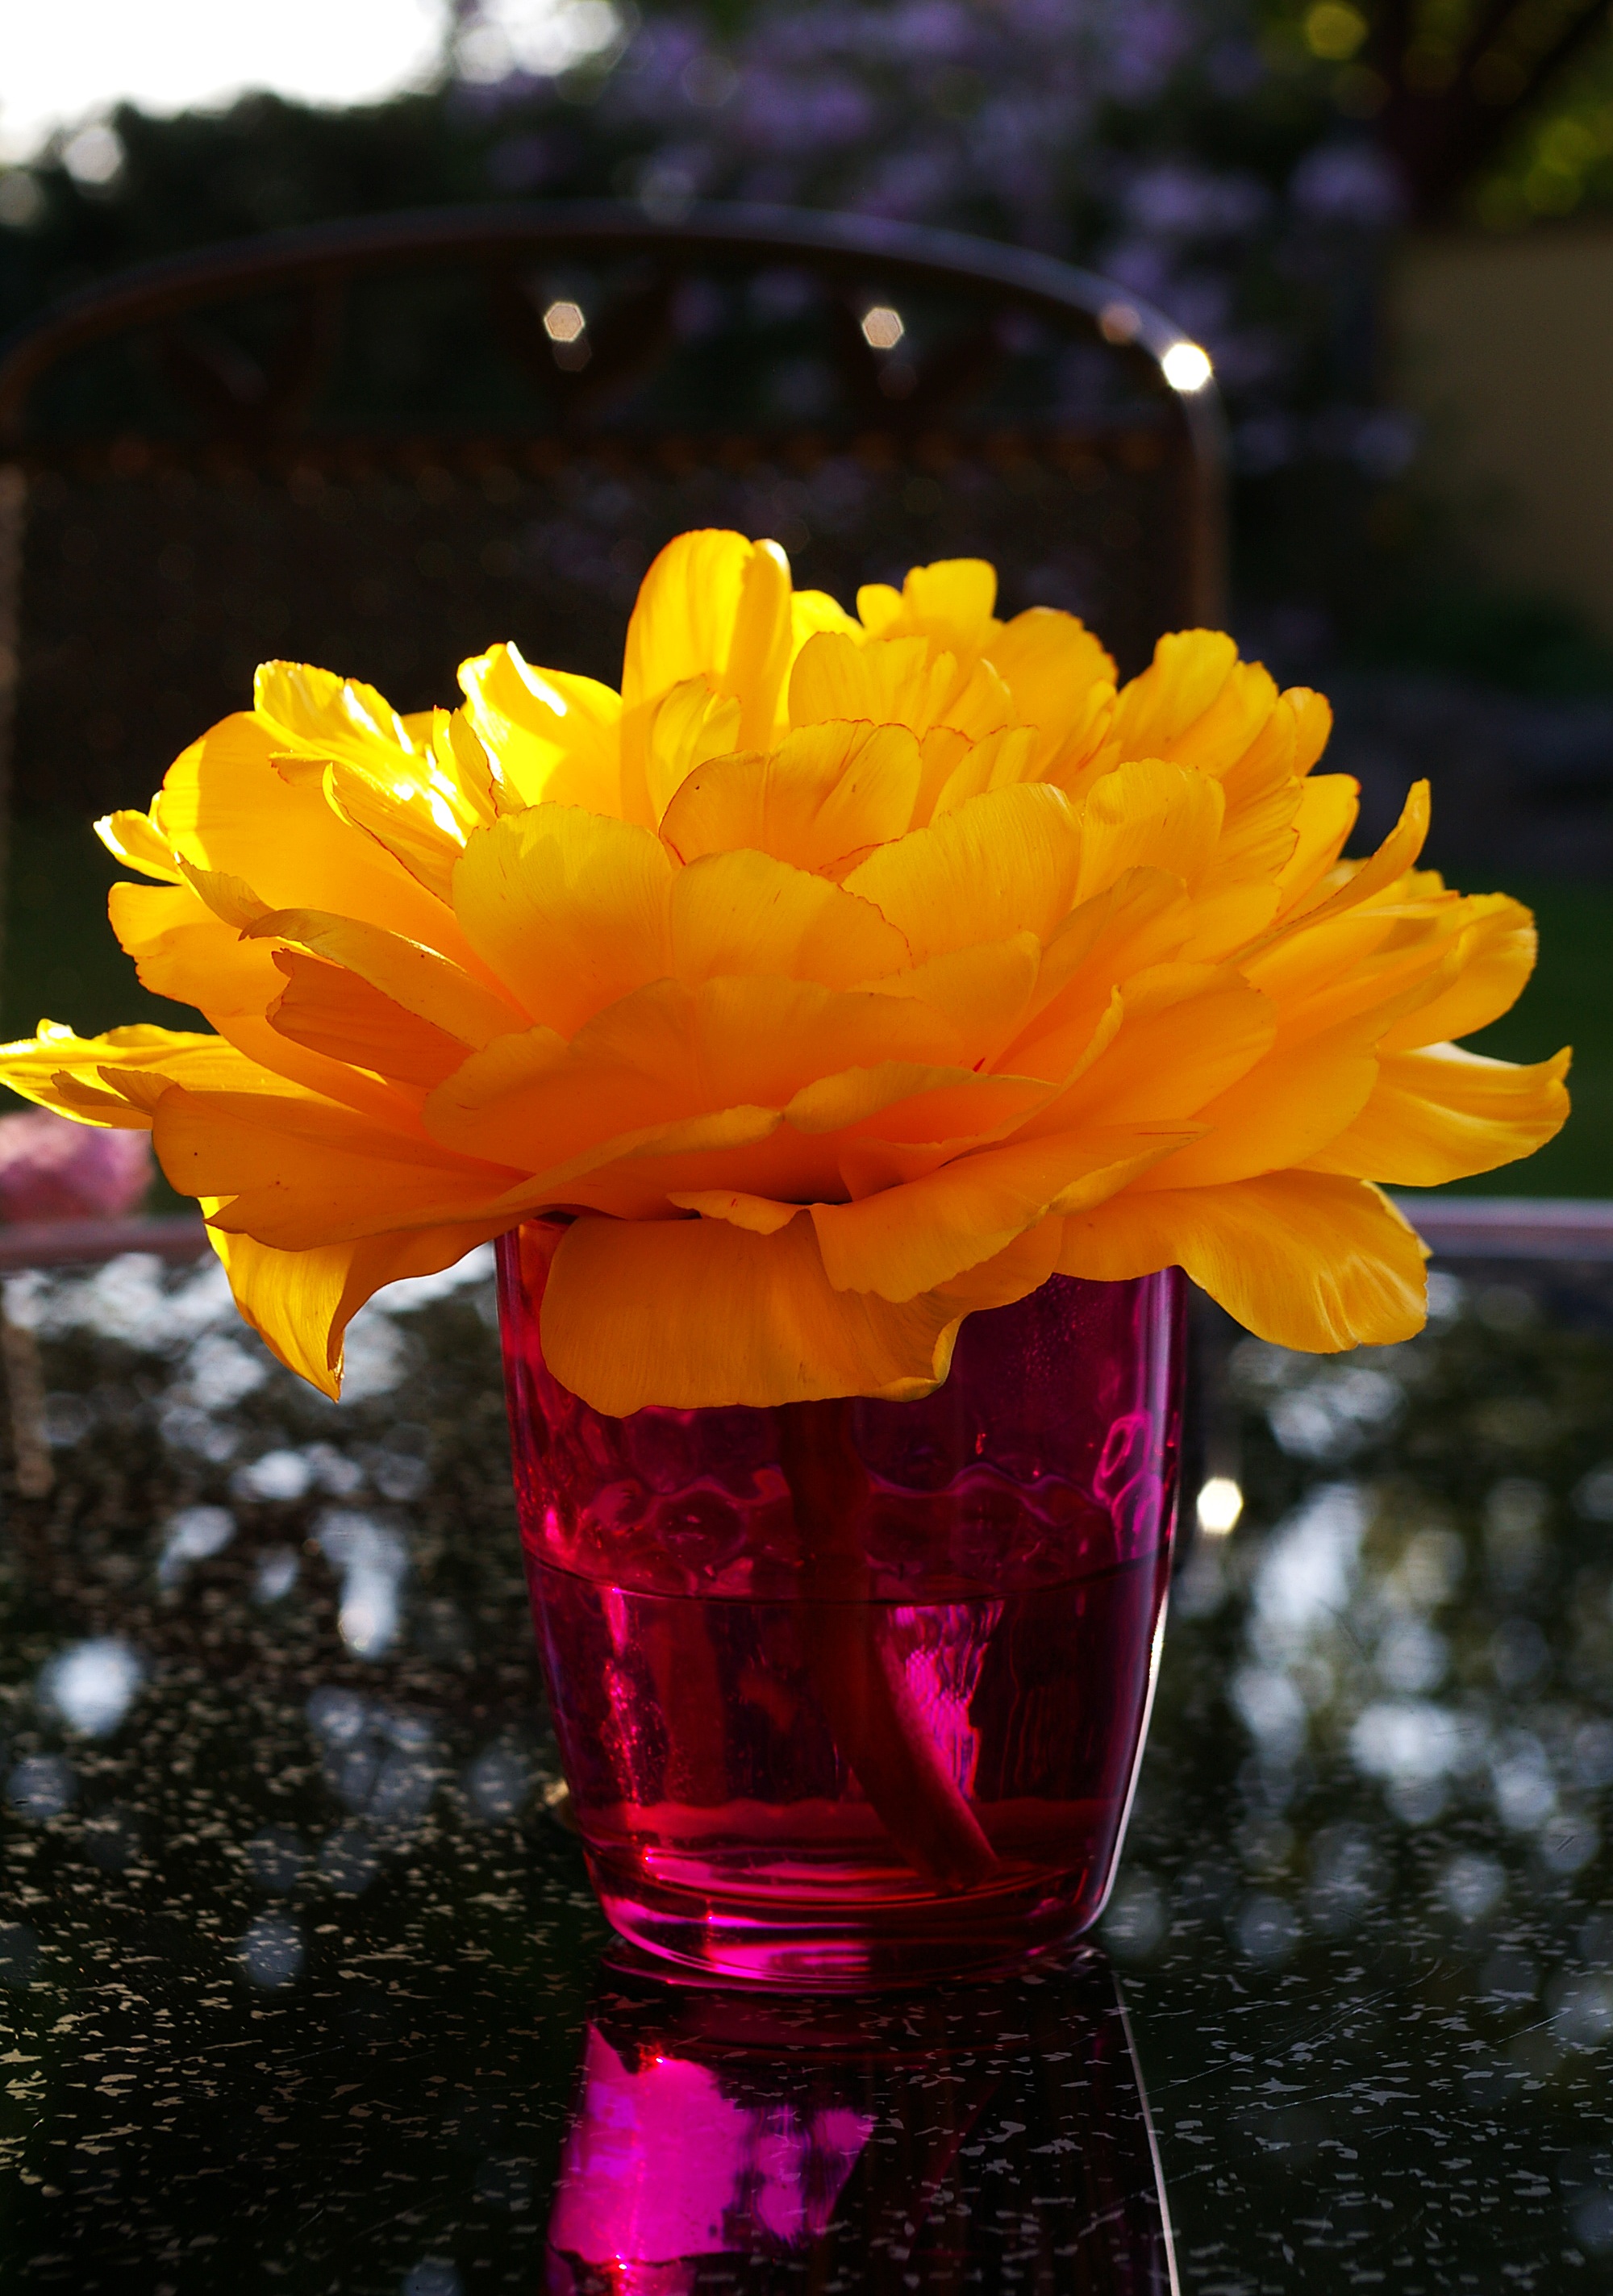
nature, blossom, plant, flower, petal, bloom, floral, tulip, vase, spring, red, color, yellow, garden, pink, flora, flowers, petals, beautiful, exotic, spring flower, exot, mirroring, macro photography, blossomed, inflorescence, flowering plant, yellow tumor, elegant bloom, land plant